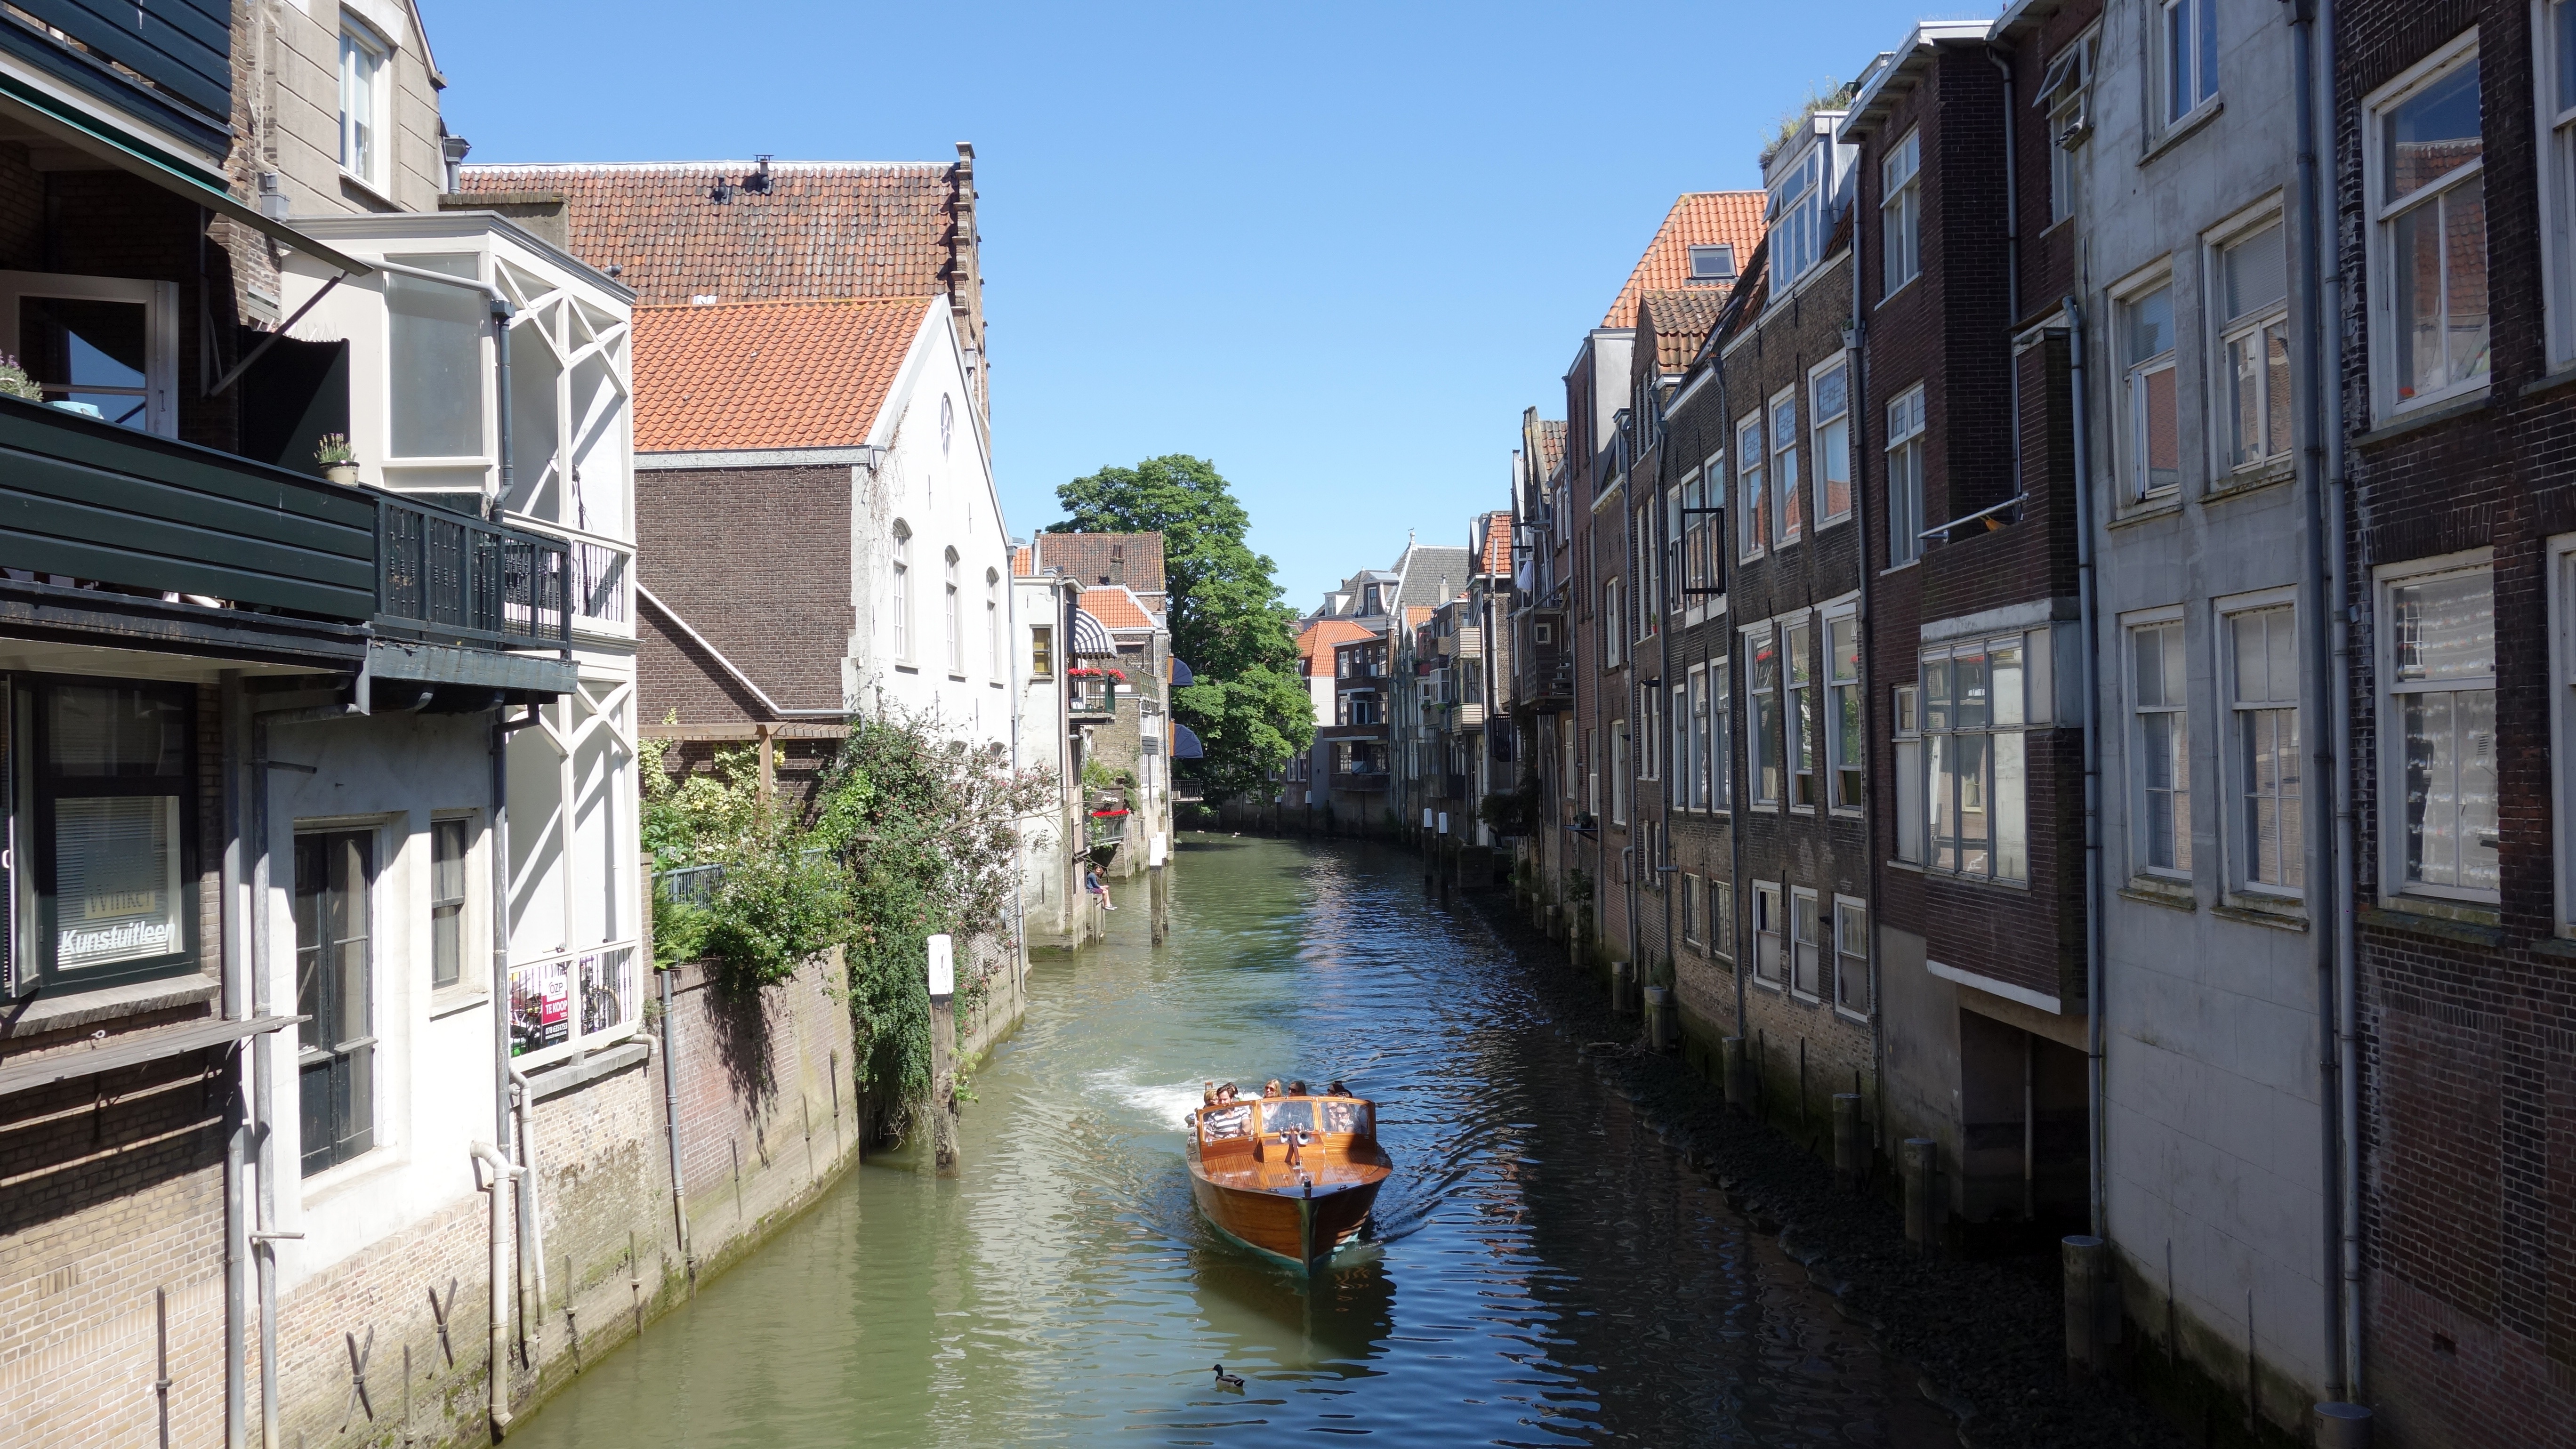
water, boat, bridge, town, river, canal, transport, vehicle, street scene, waterway, body of water, holland, netherlands, boating, houses, channel, dordrecht, canals, neighbourhood, landform, historical center, geographical feature